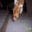
Label: hamster